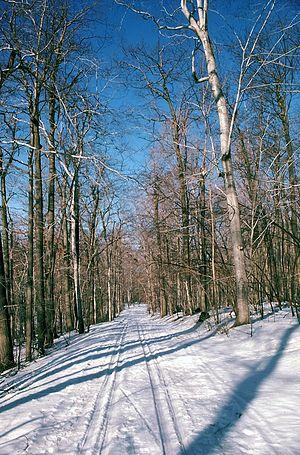
Piste de ski de fond, Parc national du Mont-Saint-Bruno, (Québec)
Le parc national du Mont-Saint-Bruno est un petit parc national du Québec situé à Saint-Bruno-de-Montarville, à 15 km à l'est de Montréal. Le parc, d'une superficie de 8,8 km², comprend notamment le mont Saint-Bruno, l'une des collines Montérégiennes, culminant à 218 mètres. Malgré sa petite taille, la montagne est reconnue pour sa grande richesse faunique et floristique. Elle est située au cœur de l'ancienne seigneurie de Montarville, où la série de lacs a permis la construction et l'exploitation de nombreux moulins à eau. Le bâtiment de l'un d'eux, le Vieux-Moulin, existe toujours.
Les collines Montérégiennes, aussi appelées simplement les Montérégiennes, sont une série de dix collines alignées sur une distance d'environ 90 km dans les régions de Montréal, de la Montérégie et de l'Estrie, au sud-ouest du Québec.
Le mont Saint-Bruno, avec ses 218 mètres, est l'une des neuf collines montérégiennes. De taille relativement modeste, il n'en est pas moins très populaire en raison de sa proximité avec Montréal. Son sommet offre une vue panoramique de la région.